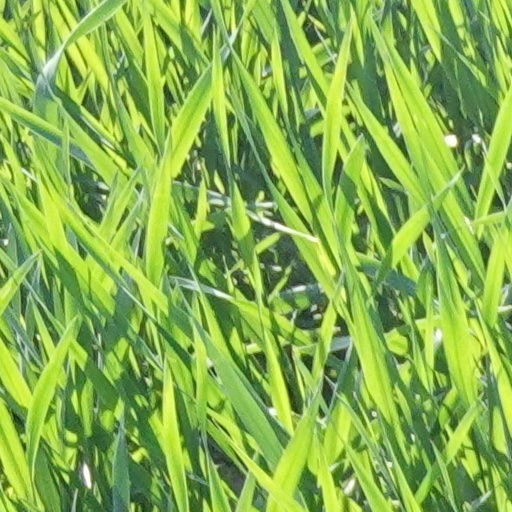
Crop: wheat